Corsican nuthatch

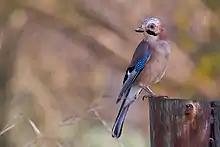
The Eurasian jay counts among the predators of the young Corsican nuthatches.

The decrease in numbers can be explained by fire and logging; the Corsican pines to which the species is attached regenerate less quickly than they otherwise disappear, and the felling of dead pines poses problems for the nesting of this nuthatch. In addition to destroying the birds' territories, regrowth after fire may result in the replacement of Corsican pine by maritime pine or holm oak ("Quercus ilex"). A study carried out on the consequences of the fires of the summer of 2000, which affected several large Corsican massifs, concluded that the direct consequences (disappearance of territories) and indirect consequences (difficulties in nesting and feeding in winter) could have affected 4% of the species' population. For the same period in the Restonica gorges, 6 out of 12 territories were lost. The major impacts of the forest fires of August 2003 also led to a decline in the population, which was reduced by 37.5% the following spring.